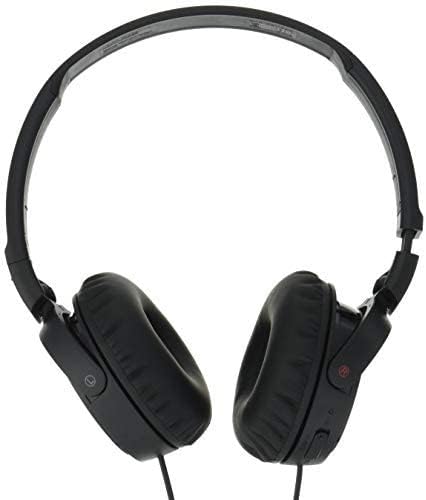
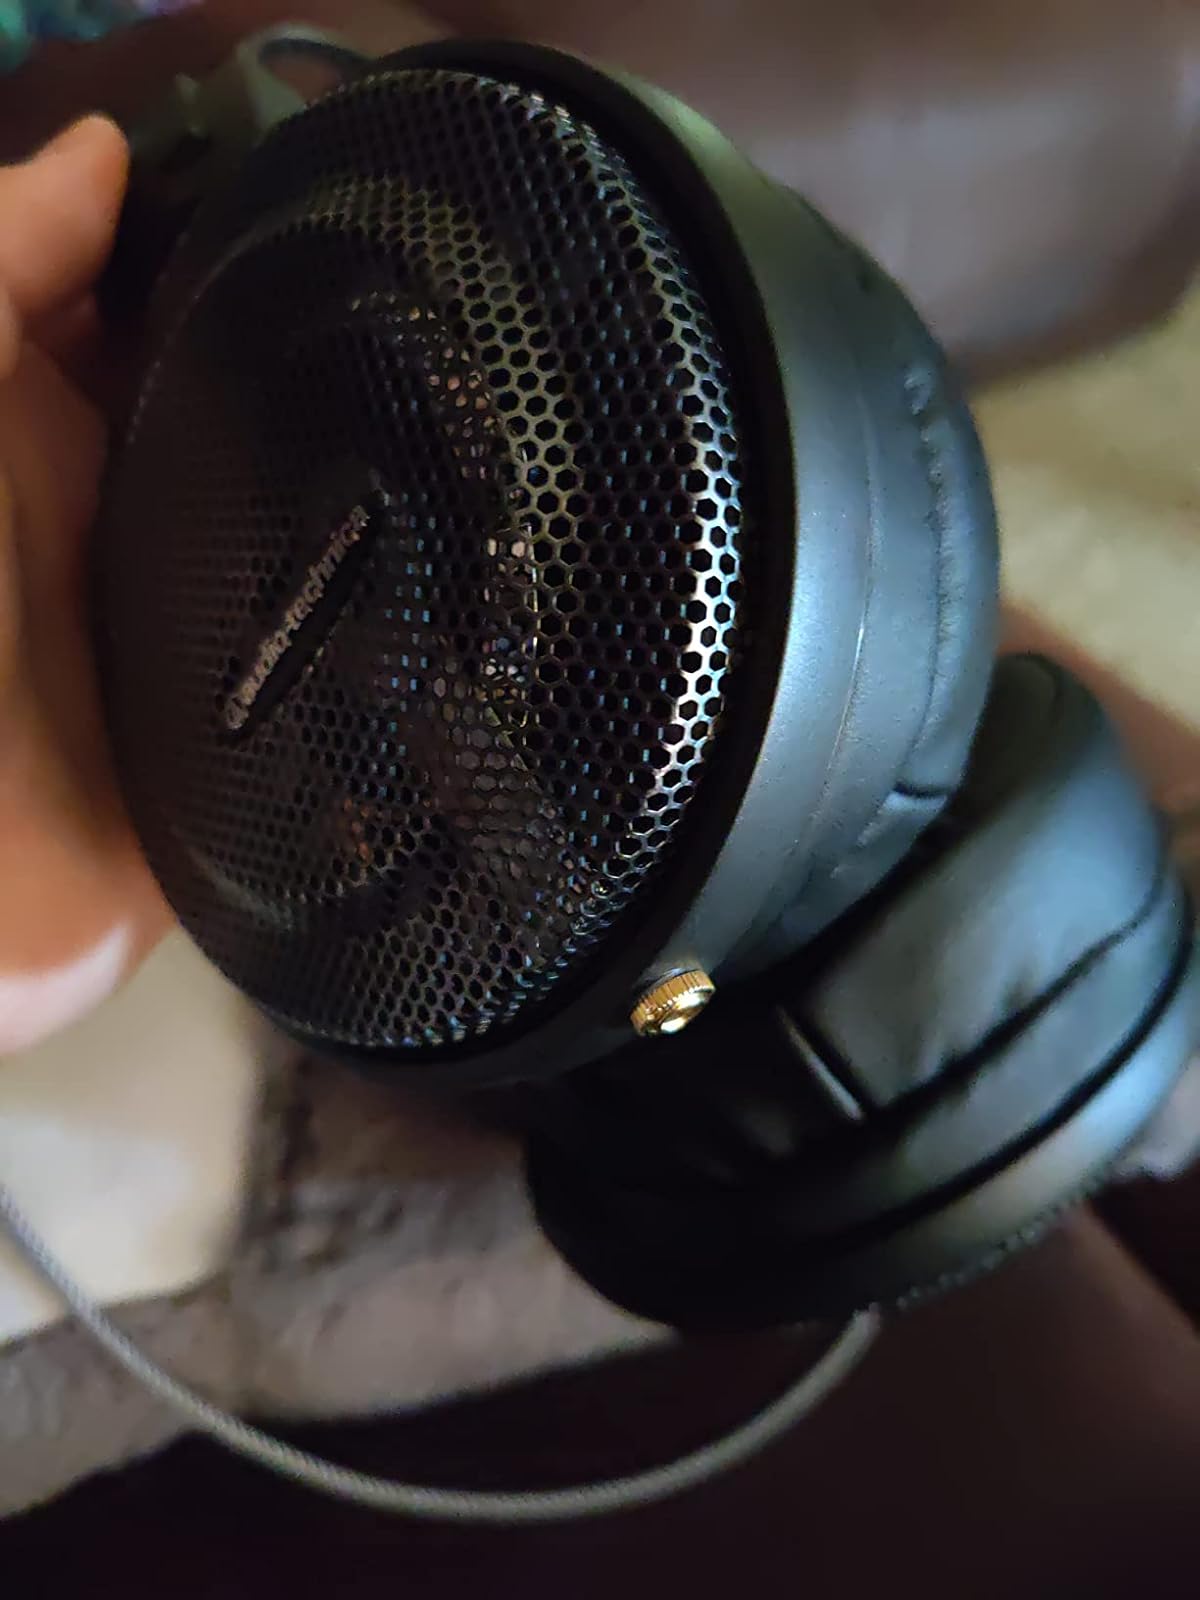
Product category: headphones
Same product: no